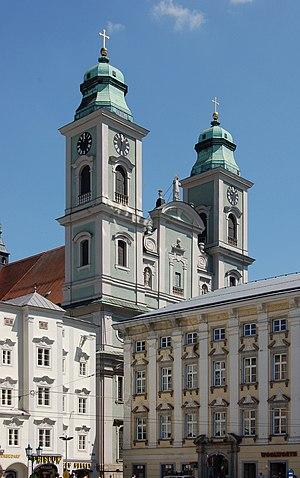
Linz, aussi connue en français sous le nom de Lintz, est une ville du nord-ouest de l'Autriche, capitale du Land de Haute-Autriche, sur le Danube. Avec 204 846 habitants en 2018, elle est la 3ᵉ ville la plus peuplée du pays.